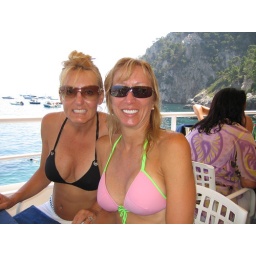
Elise &amp;amp; I at Da Gioia after swimming in from the boat :)